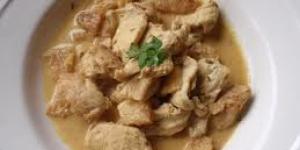
rizos de pavo con salsa de aguacate